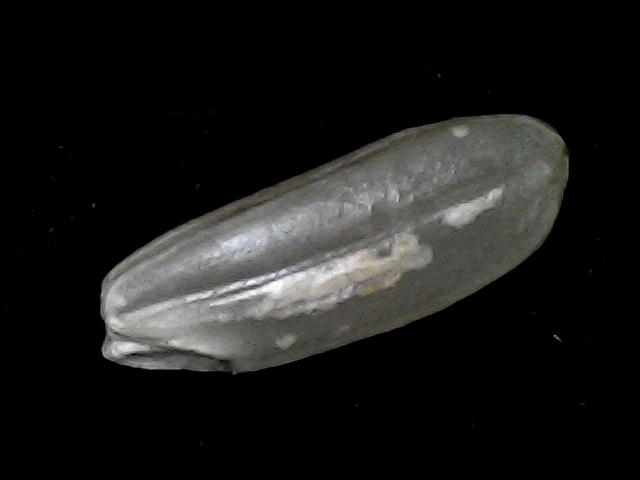
Rice variety: BD51